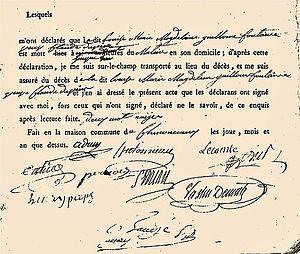
Extrait de l'acte de décès de Louise de Fontaine (1706-1799), veuve du fermier général Claude Dupin (1686-1769). Louise de Fontaine-Dupin meurt dans sa propriété du château de Chenonceau, le 30 brumaire An VIII (20 novembre 1799).
Louise Marie Madeleine Guillaume de Fontaine, par son mariage Madame Dupin, est née à Paris le 28 octobre 1706 et morte au château de Chenonceau, le 20 novembre 1799. Femme d'esprit, célèbre pour sa beauté, Louise Dupin est une personnalité du siècle des Lumières et tient un brillant salon littéraire.